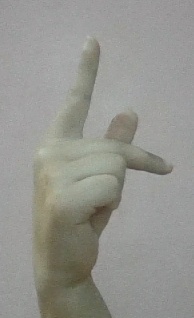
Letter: dha